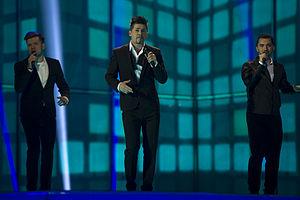
La Biélorussie participe au Concours Eurovision de la chanson 2014 à Copenhague, au Danemark.